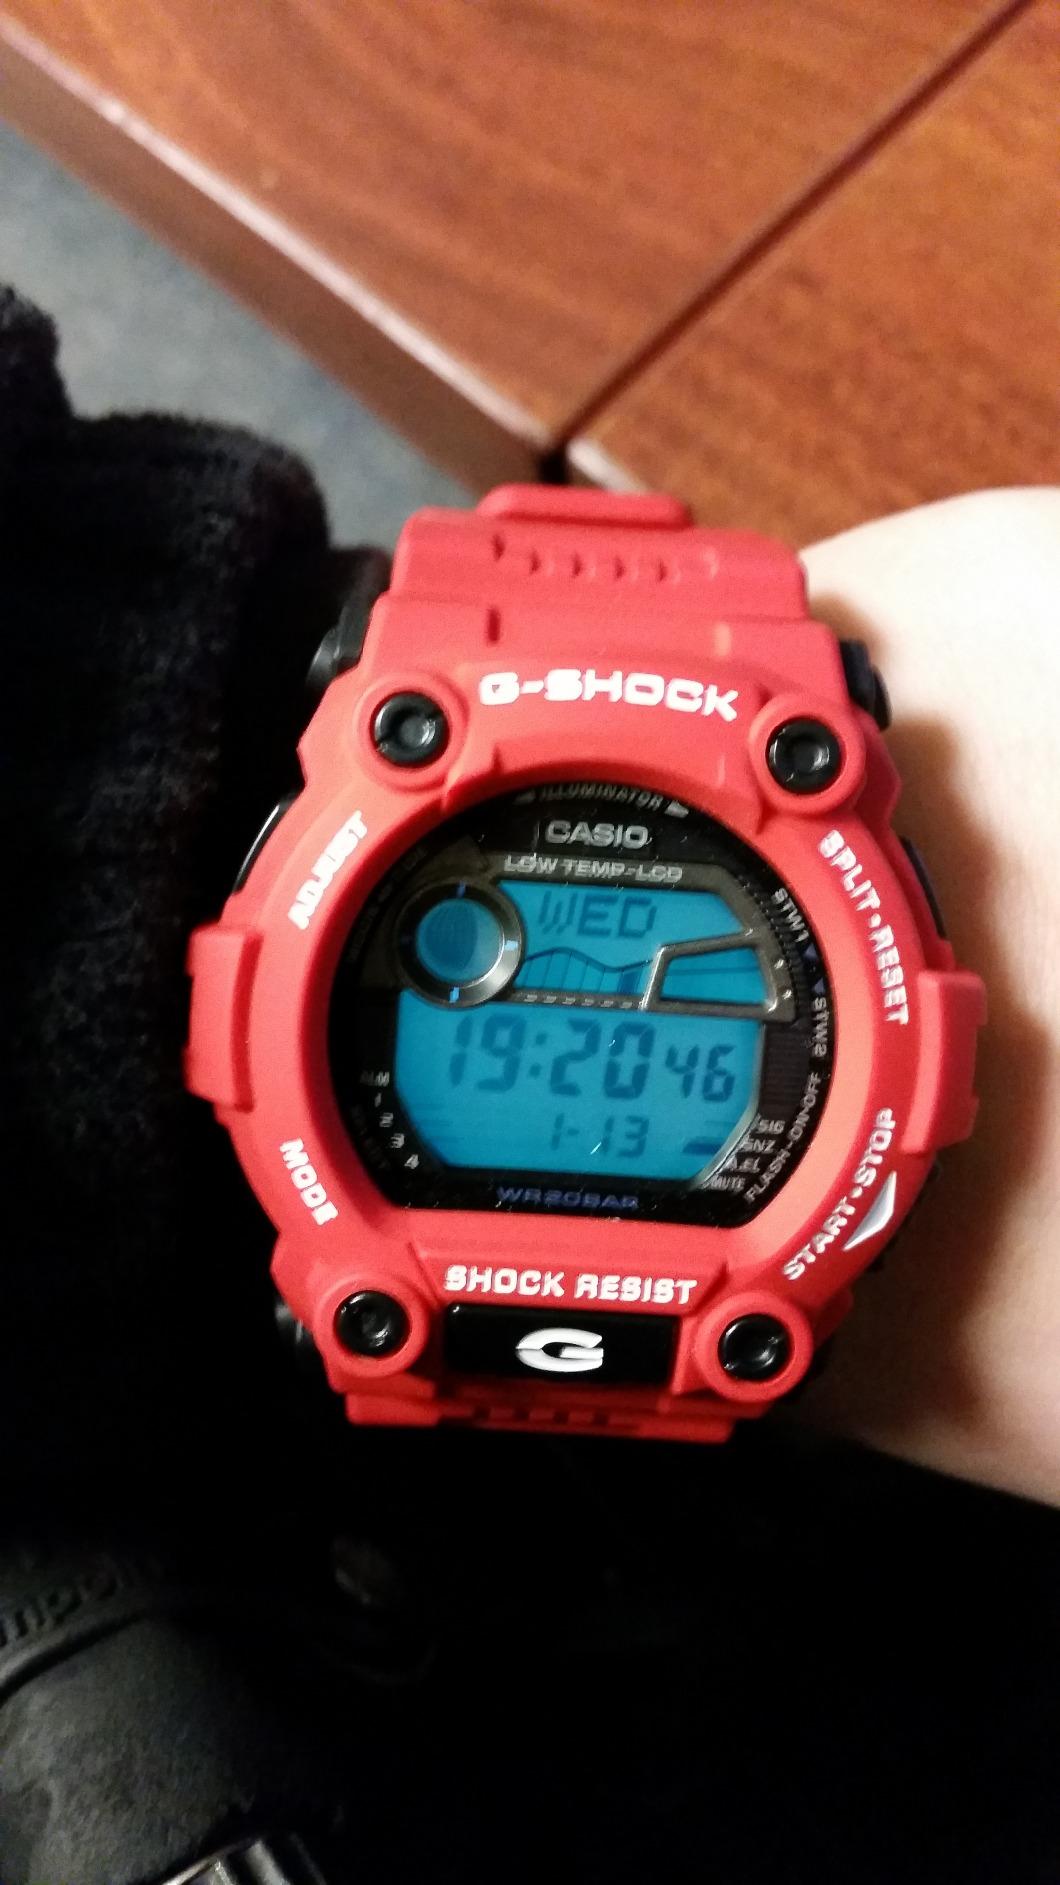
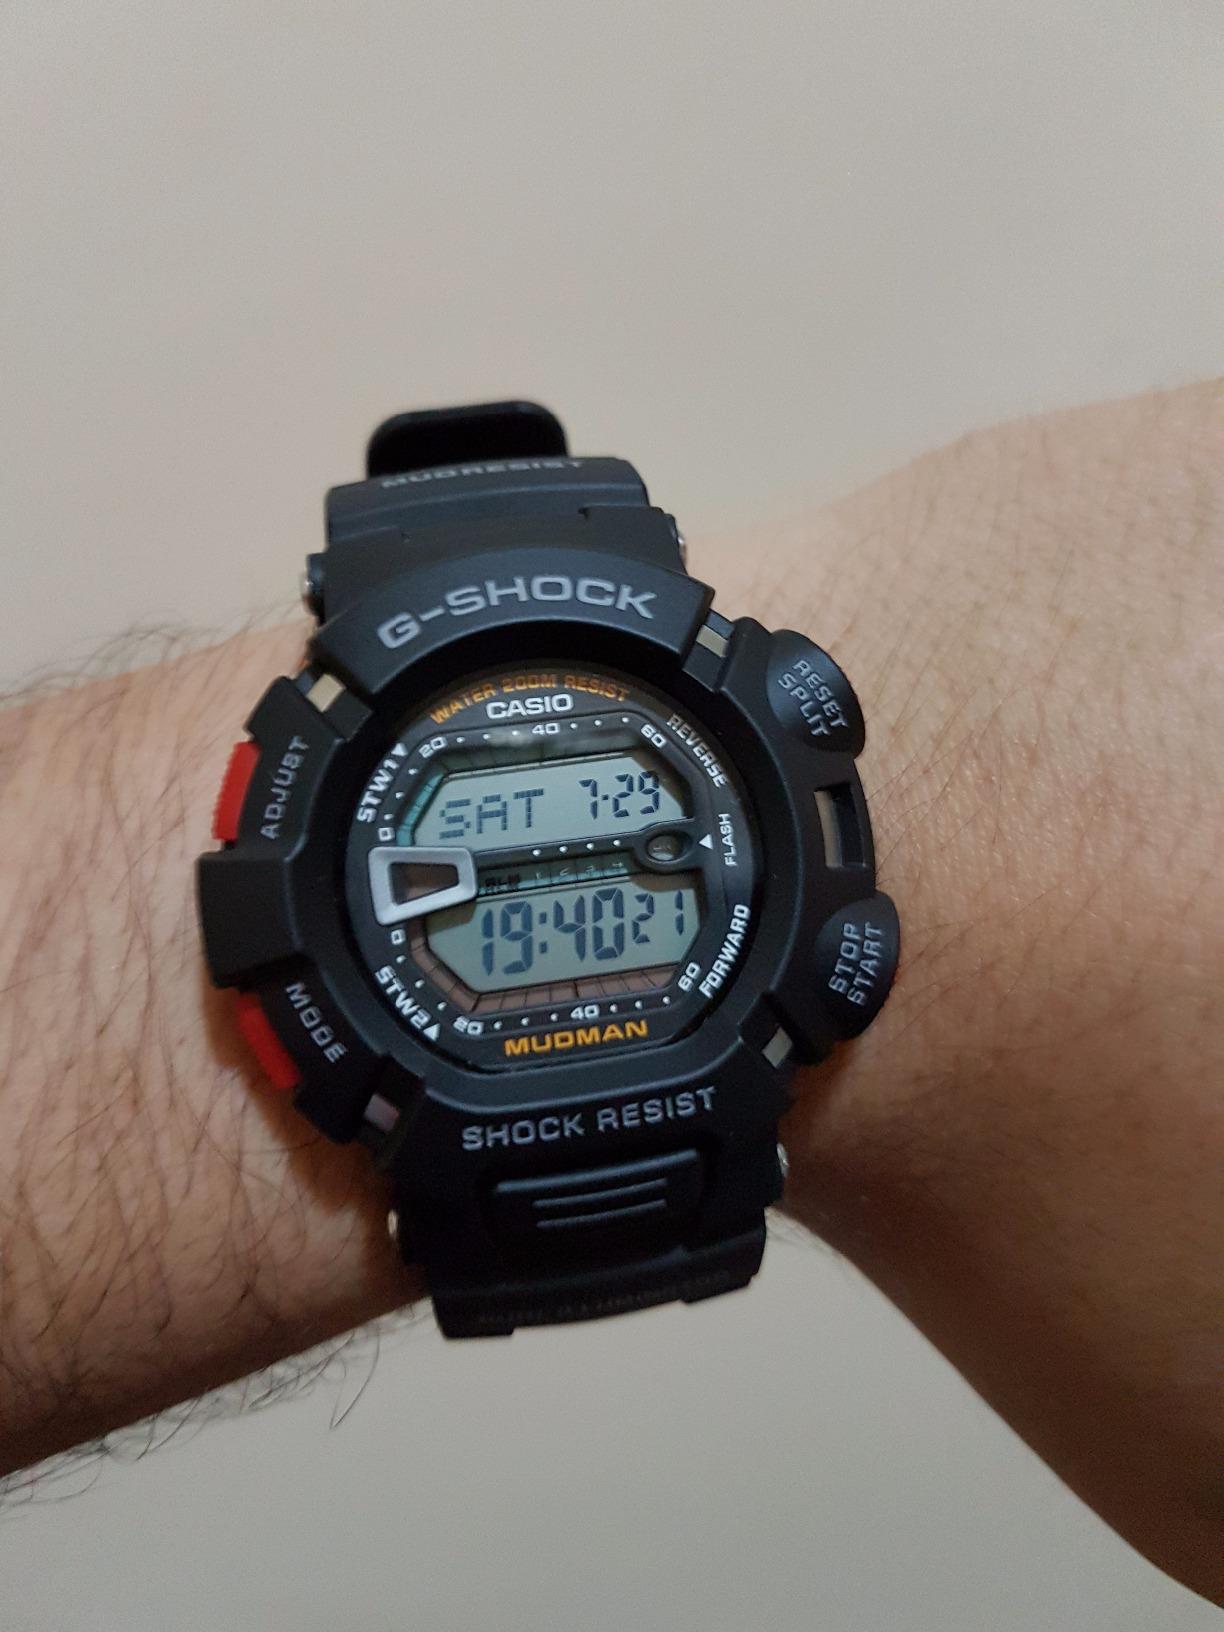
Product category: accessories_watch
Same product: no